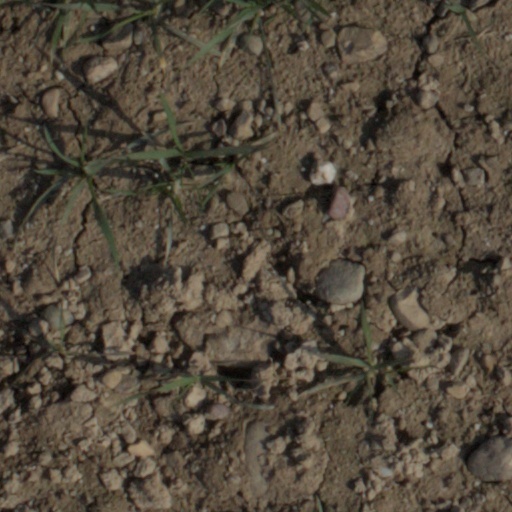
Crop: wheat